Jorge Chávez International Airport

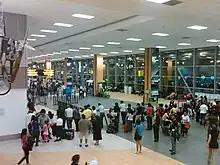
Check in area in the old terminal

After winning a competition to design the plans by the architects Carlos Arana, Antenor Orrego, Juan Torres, Miguel Bao and Luis Vásquez, and 11 months of reconstruction, it was officially reopened on December 30, 1965, by President Fernando Belaúnde. It was considered in its time as one of the most modern airports in Latin America due above all to the very advanced and award-winning architecture of the passenger terminal. The airport did not receive any major changes to its infrastructure for the next 35 years, except for isolated remodeling and expansions in different sectors of the terminal.